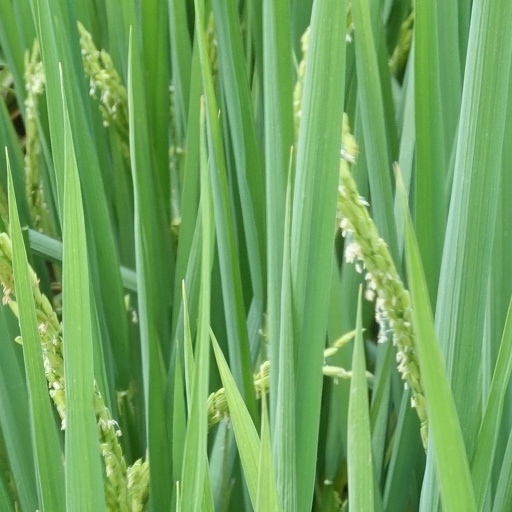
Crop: rice